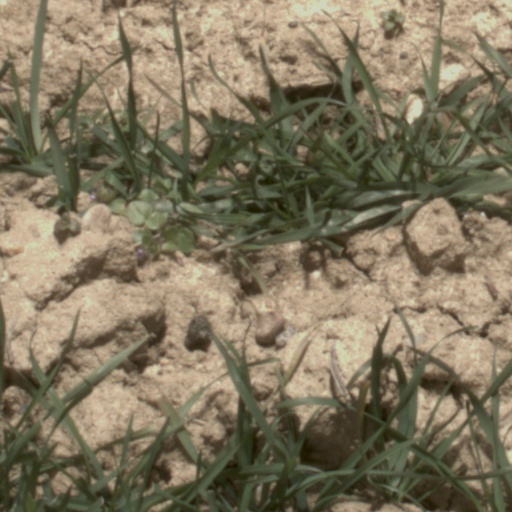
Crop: wheat